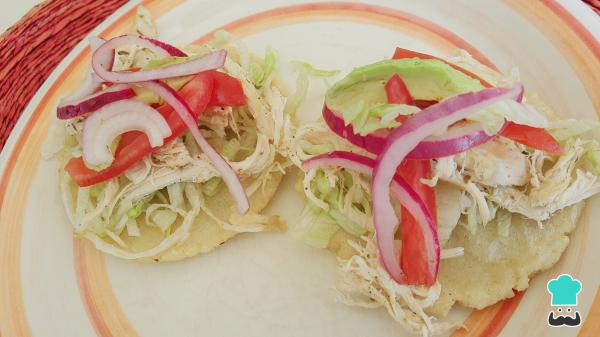
Ahora es solo es cuestión de montar los salbutes de pollo. Para ello, coloca sobre el salbute una cama de lechuga rallada, pollo, jitomate, aguacate y cebolla encurtida. ¡Ya estarán listos los salbutes de pollo para servirlos! ¿Qué te ha parecido esta receta yucateca? Cuéntanos en los comentarios tu opinión.